Frederick William II of Prussia

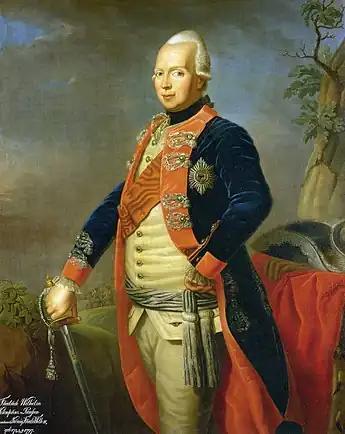

Frederick William's youth was overshadowed by the experiences of the Third Silesian War and Seven Years' War (1756–1763).